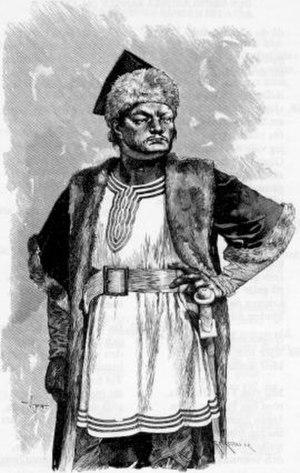
Attila, né aux alentours de 395 dans les plaines du Danube et mort en mars 453 dans la région de la Tisza dans l'Est de la Hongrie actuelle, fréquemment appelé Attila le Hun, est le souverain des Huns de 434 jusqu'à sa mort en mars 453. Il est aussi le chef d'un empire tribal composé de Huns, Ostrogoths, et Alains entre autres, sur le territoire de l'Europe centrale et orientale.